Brian Banks (American football)

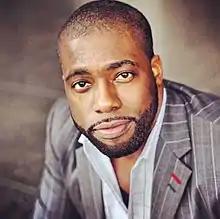
Banks in 2018

Brian Keith Banks (born July 24, 1985) is an American former professional football player. He signed with the Atlanta Falcons of the National Football League (NFL) on April 3, 2013. Banks signed as an undrafted free agent with the Las Vegas Locomotives of the United Football League (UFL) in 2012.